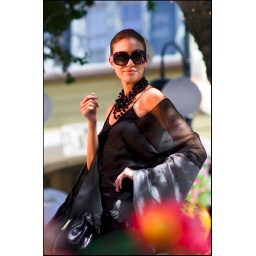
had a pink rose in the foreground I couldn't avoid